Saheb Bibi Golam

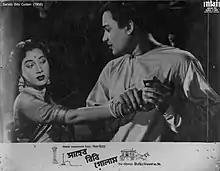
Sumitra Devi and Uttam Kumar in "Saheb Bibi Golam" (1956)

The novel was adapted into Bengali film, "Saheb Bibi Golam" (King, Queen, Knave) in 1956, starring Sumitra Devi, Uttam Kumar and Chhabi Biswas. A Hindi version, "Sahib Bibi Aur Ghulam" released in 1962 starring Meena Kumari, Rehman, Guru Dutt and Waheeda Rehman among others, went on to become a huge hit.